David Moreno (actor)

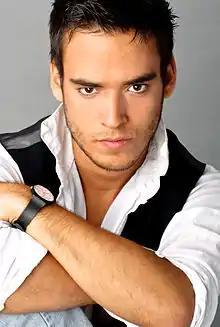

David Moreno (born July 14, 1985 in Logroño, La Rioja) is a Spanish singer, actor, presenter, and journalist.